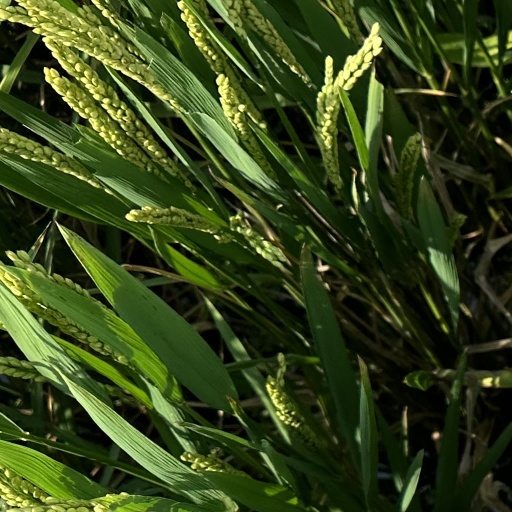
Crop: rice